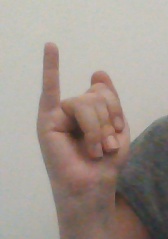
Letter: meem